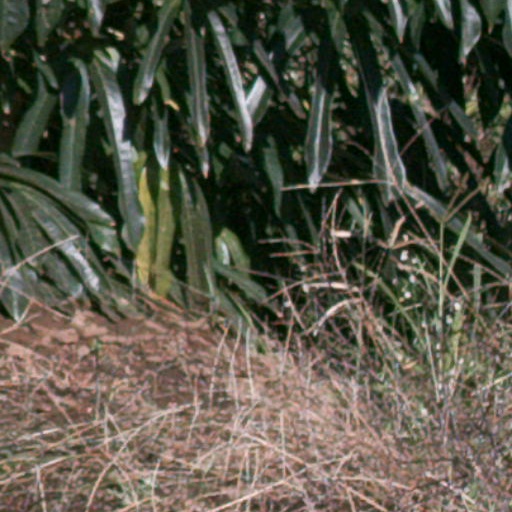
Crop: cassava